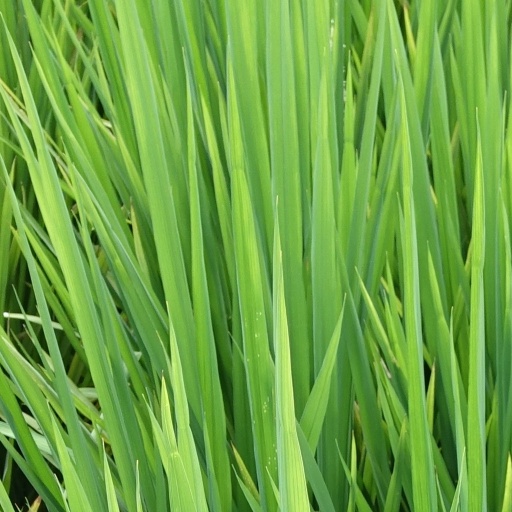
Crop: rice